Los Rios Historic District

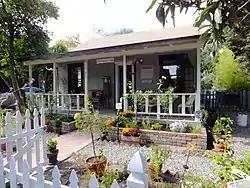
31711 Los Rios Street

The Los Rios Historic District is an historic district and neighborhood in the city of San Juan Capistrano, California. The nearby Mission San Juan Capistrano was the first of the 21 California Missions to have Indians, soldiers and workers live outside the mission grounds, making it the oldest residential neighborhood in California. Three adobes remains in the Los Rios neighborhood itself, although there are a number of others close by which were part of what was once a larger neighborhood.